William Knapp Thorn

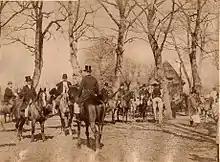
Pau-Hunt : Arsenius; Arthur Smyth, baron d'Este; Hubert, comte de Ganay; James Mellor; Prince de Poix; William Knapp Thorn, Edgard Lejeune, G. Brinquant

William Knapp Thorn, Jr. (April 10, 1848 – November 16, 1910) was an American champion polo player and the grandson of Commodore Cornelius Vanderbilt. Also, he was a hunter and horse-rider. He was one of the best-known sportsmen in the United States and France.